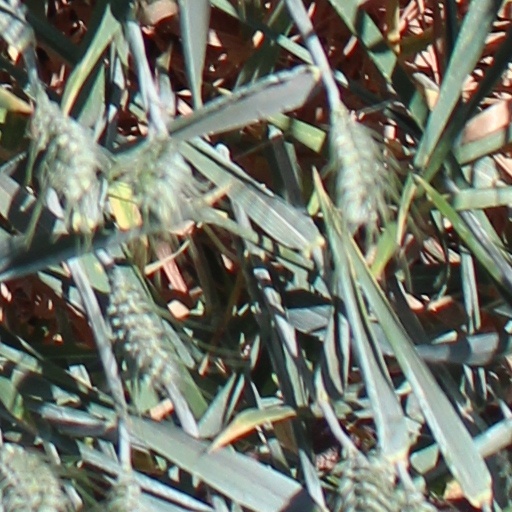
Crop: wheat